Battle of the Yalu River (1894)

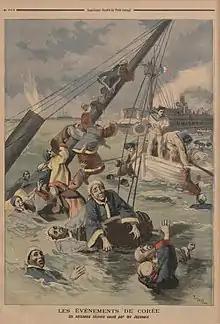
Illustration from the French newspaper "Le Petit Journal", showing survivors from "Kowshing" being rescued by sailors from the French ship "Le Lion"

With tensions with Japan increasing over the situation on the peninsula, the Chinese government chartered three steamers to carry reinforcements to Korea in late July to bolster their position there. The three troopships were escorted by three naval vessels, the cruiser and the gunboats "Kwang-yi" and . A Japanese force consisting of the cruisers , and intercepted the three Chinese warships off Pungo Island, precipitating the action. Within one hour, the engagement ended in a Japanese victory, with "Jiyuan" forced to flee, "Kwang-yi" stranded on a shoal and "Tsao-kiang" captured. Although the first two of the three troopships arrived safely in Korea, on 25 July 1894, "Naniwa" intercepted the third, "Kowshing", which was carrying 1,200 Chinese troops. When the Chinese troops on board refused to surrender or to be interned "Naniwa" sank the vessel. Over 800 Chinese soldiers died in the action.